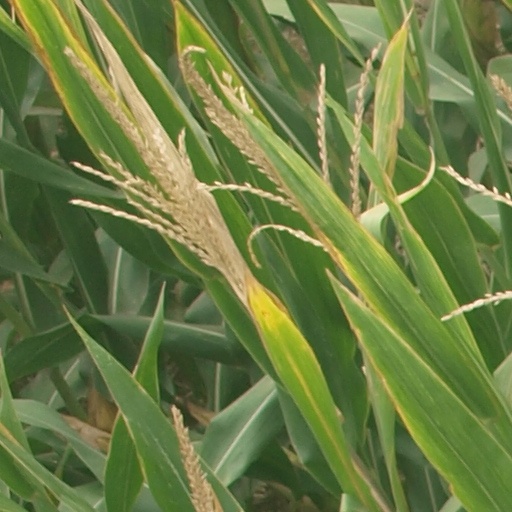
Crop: maize; corn